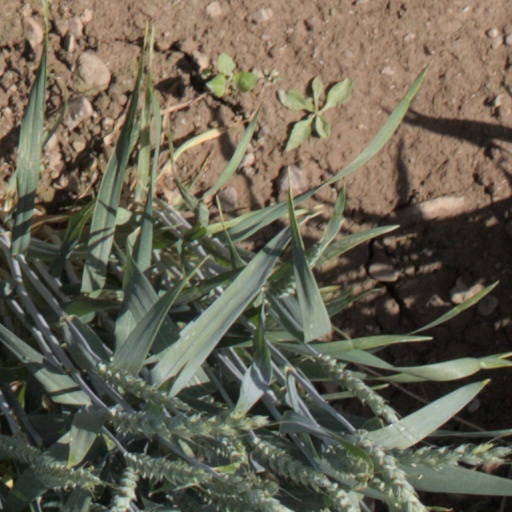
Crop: wheat